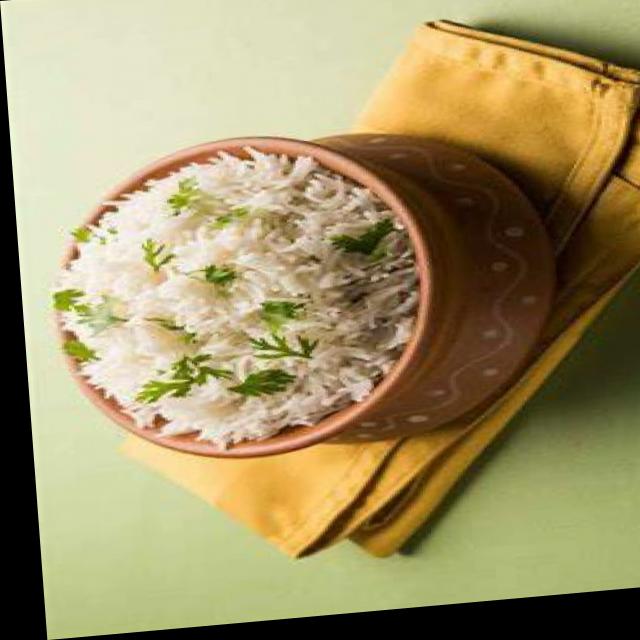
Dish: white_rice